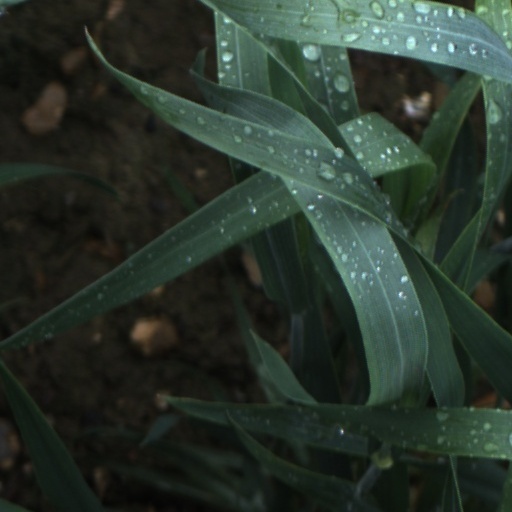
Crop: wheat